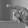
ASL letter: P